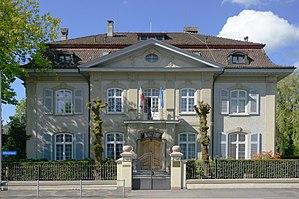
Le groupe Ładoś polonais : Grupa Ładosia, est un groupe de diplomates polonais et d'organisation juives, basé à Berne qui sauva de l'holocauste plusieurs centaines de juifs en leur fournissant des faux passeports latino-américains et principalement paraguayens.